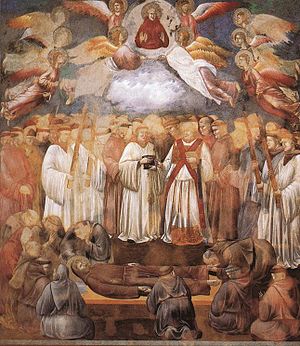
Frans af Assisis liv i Giottos billeder / Giotto: Legenden om Frans
20. Da Frans døde, så en af hans brødre hans sjæl stige til himlen.
Giotto di Bondone og hans værksted malede i årene 1297-1300 en cyklus af billeder til Frans af Assisis helgenlegende, sådan som den var kendt gennem Thomas af Celanos og Bonaventuras værker.